The Song of the Western Men

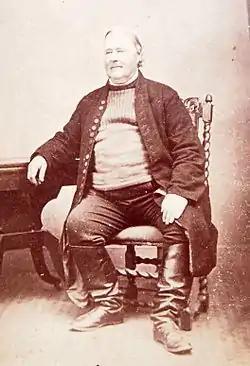
Robert Stephen Hawker

"The Song of the Western Men", also known as "Trelawny", is a Cornish patriotic song, composed by Louisa T. Clare for lyrics by Robert Stephen Hawker. The poem was first published anonymously in "The Royal Devonport Telegraph and Plymouth Chronicle" in September 1826, over 100 years after the events.